Nīlakaṇṭha Dhāraṇī

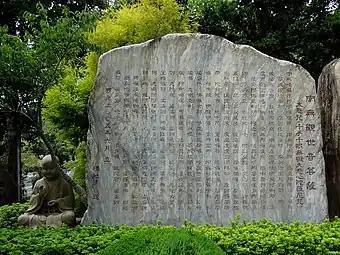
The Nīlakaṇṭha Dhāraṇī engraved on a stele at Fo Ding Shan Chao Sheng Temple in Sanyi Township, Taiwan. Erected in June 2005.

The ', also known as the ', or Great Compassion Dhāraṇī / Mantra (Chinese: 大悲咒, "Dàbēi zhòu"; Japanese: 大悲心陀羅尼, "Daihishin darani" or 大悲呪, "Daihi shu"; Vietnamese: "Chú đại bi" or "Đại bi tâm đà la ni"; Korean: 신묘장구대다라니 (Hanja: 神妙章句大陀羅尼), "Sinmyo janggu daedarani"), is a Mahayana Buddhist dhāraṇī associated with the bodhisattva Avalokiteśvara (Guanyin).